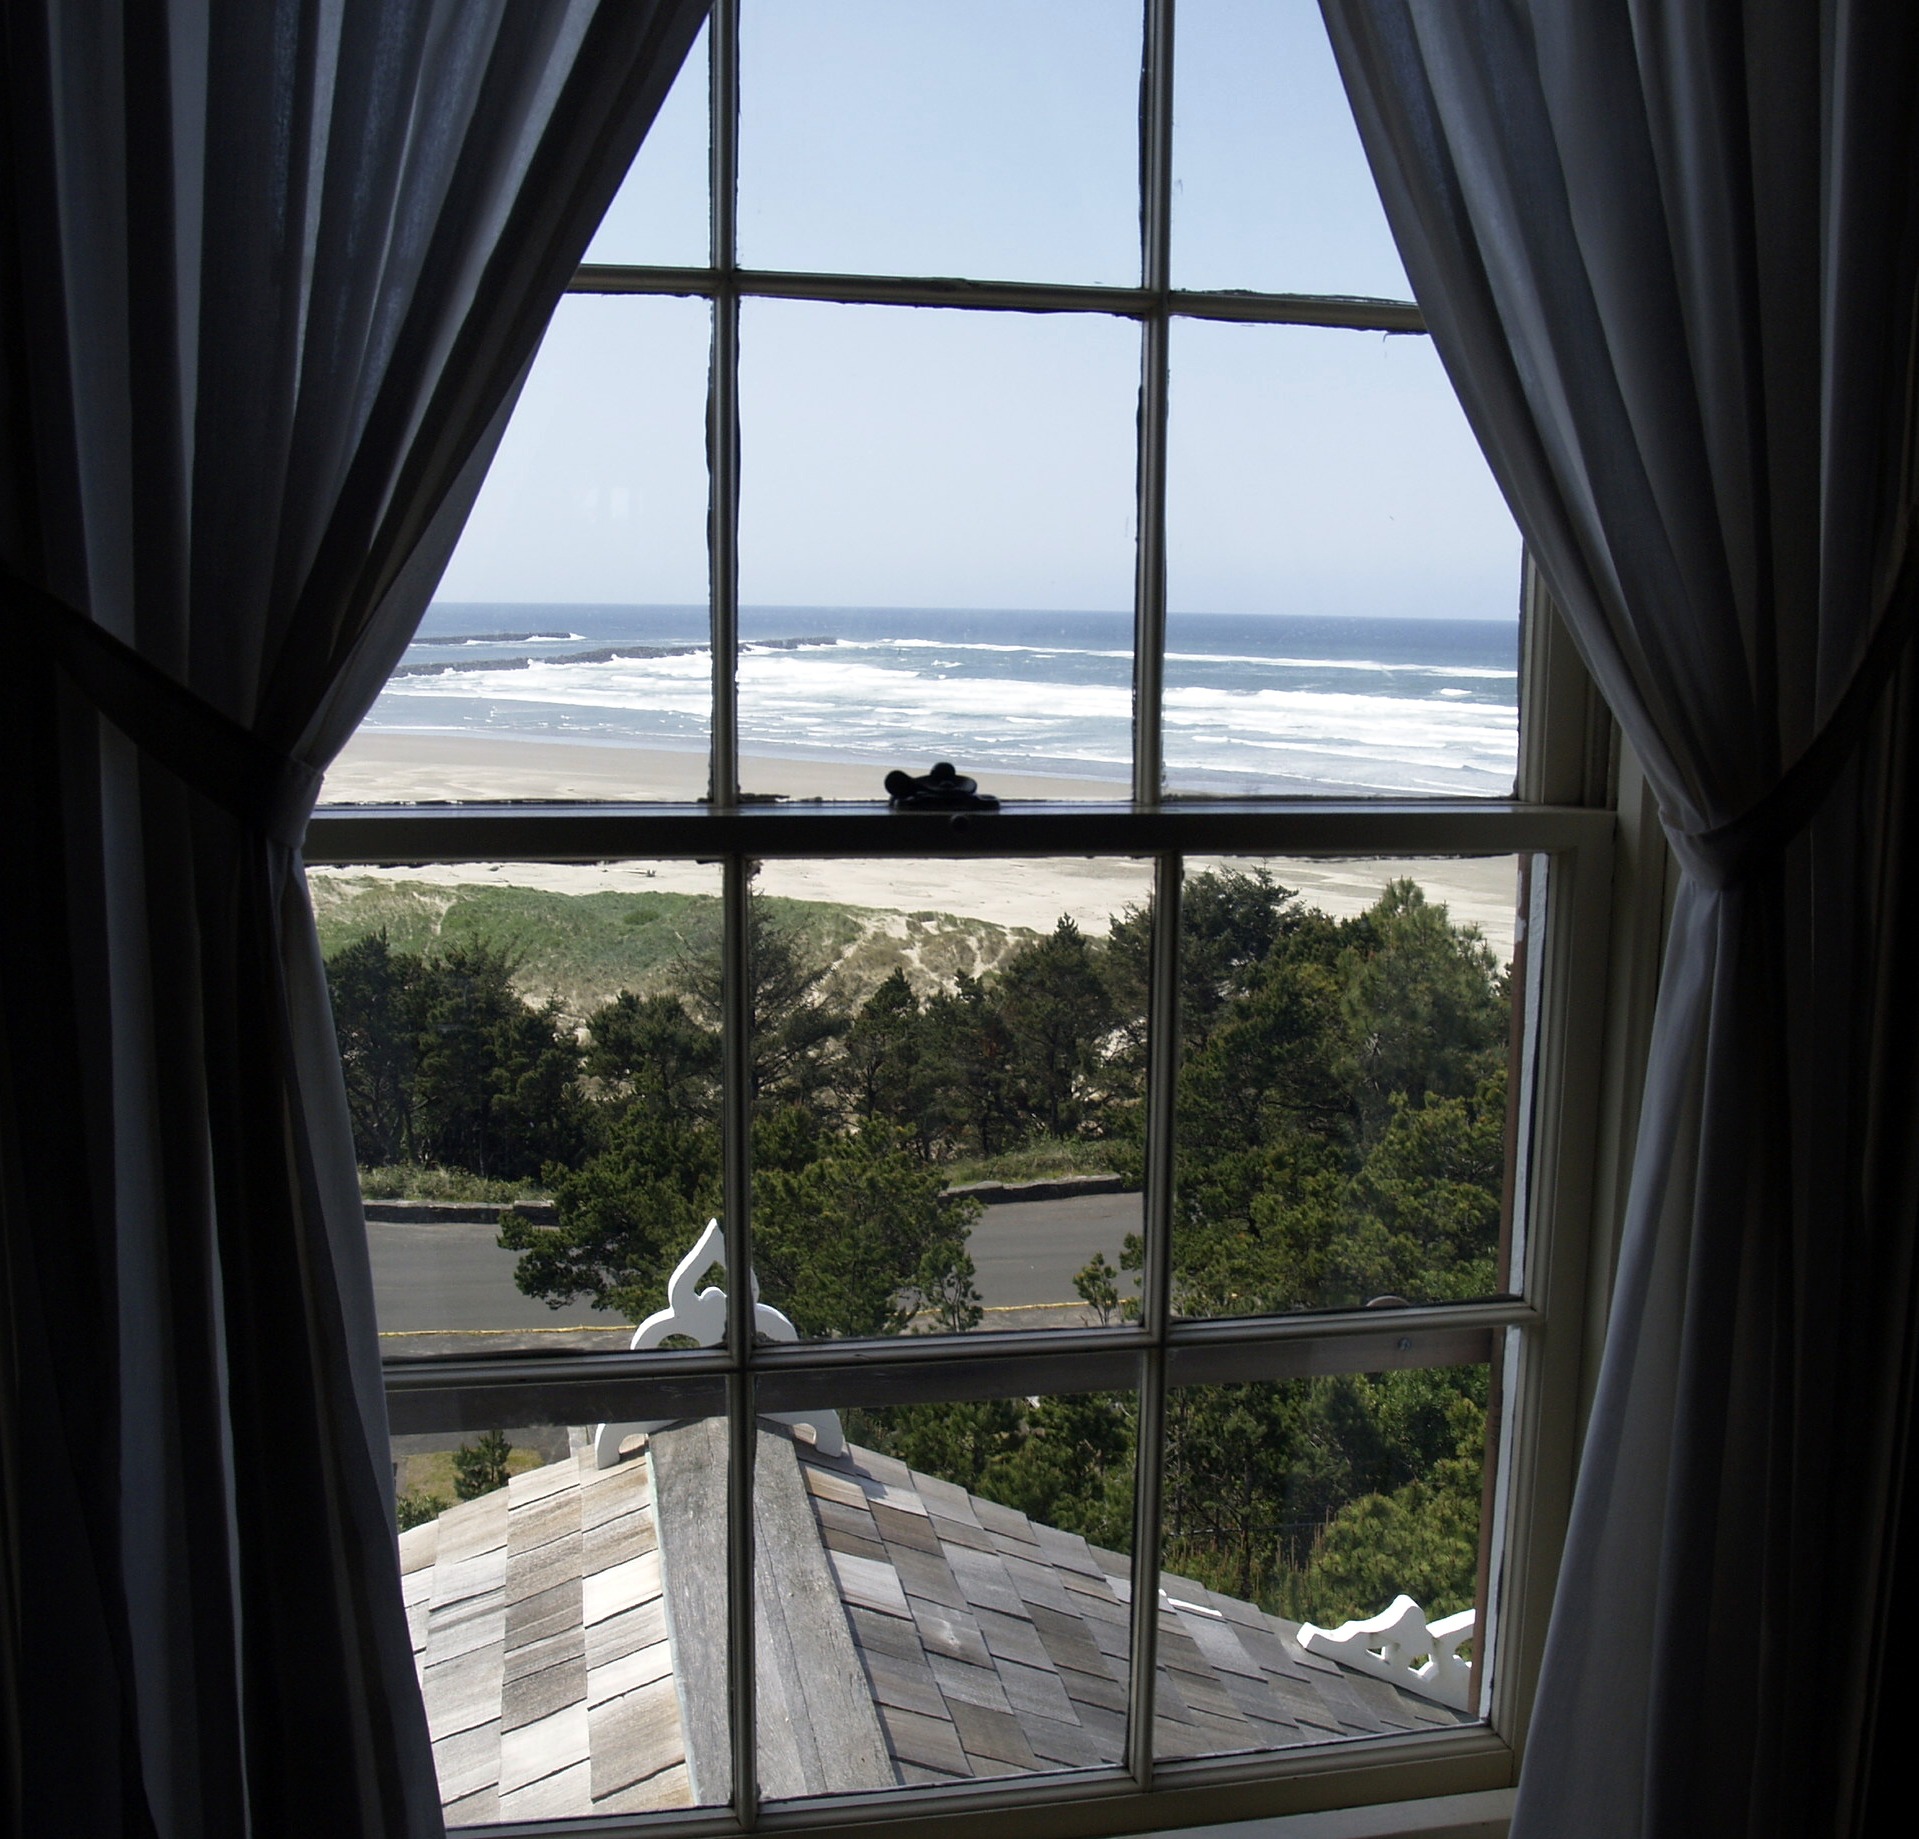
beach, coast, architecture, house, window, view, home, shoreline, curtain, property, interior design, vista, estate, window covering, window treatment